Avinashi

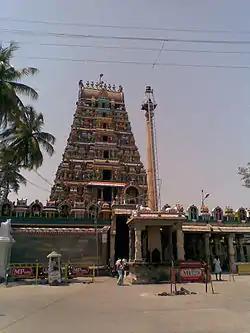
Shri Avinashilingeshwarar Temple, in Avinashi, in Tiruppur district, Tamil Nadu, India

Tiruppukkozhiyur (Avinashilingeshwarar) temple is a protected monument under the Archaeological survey of India.